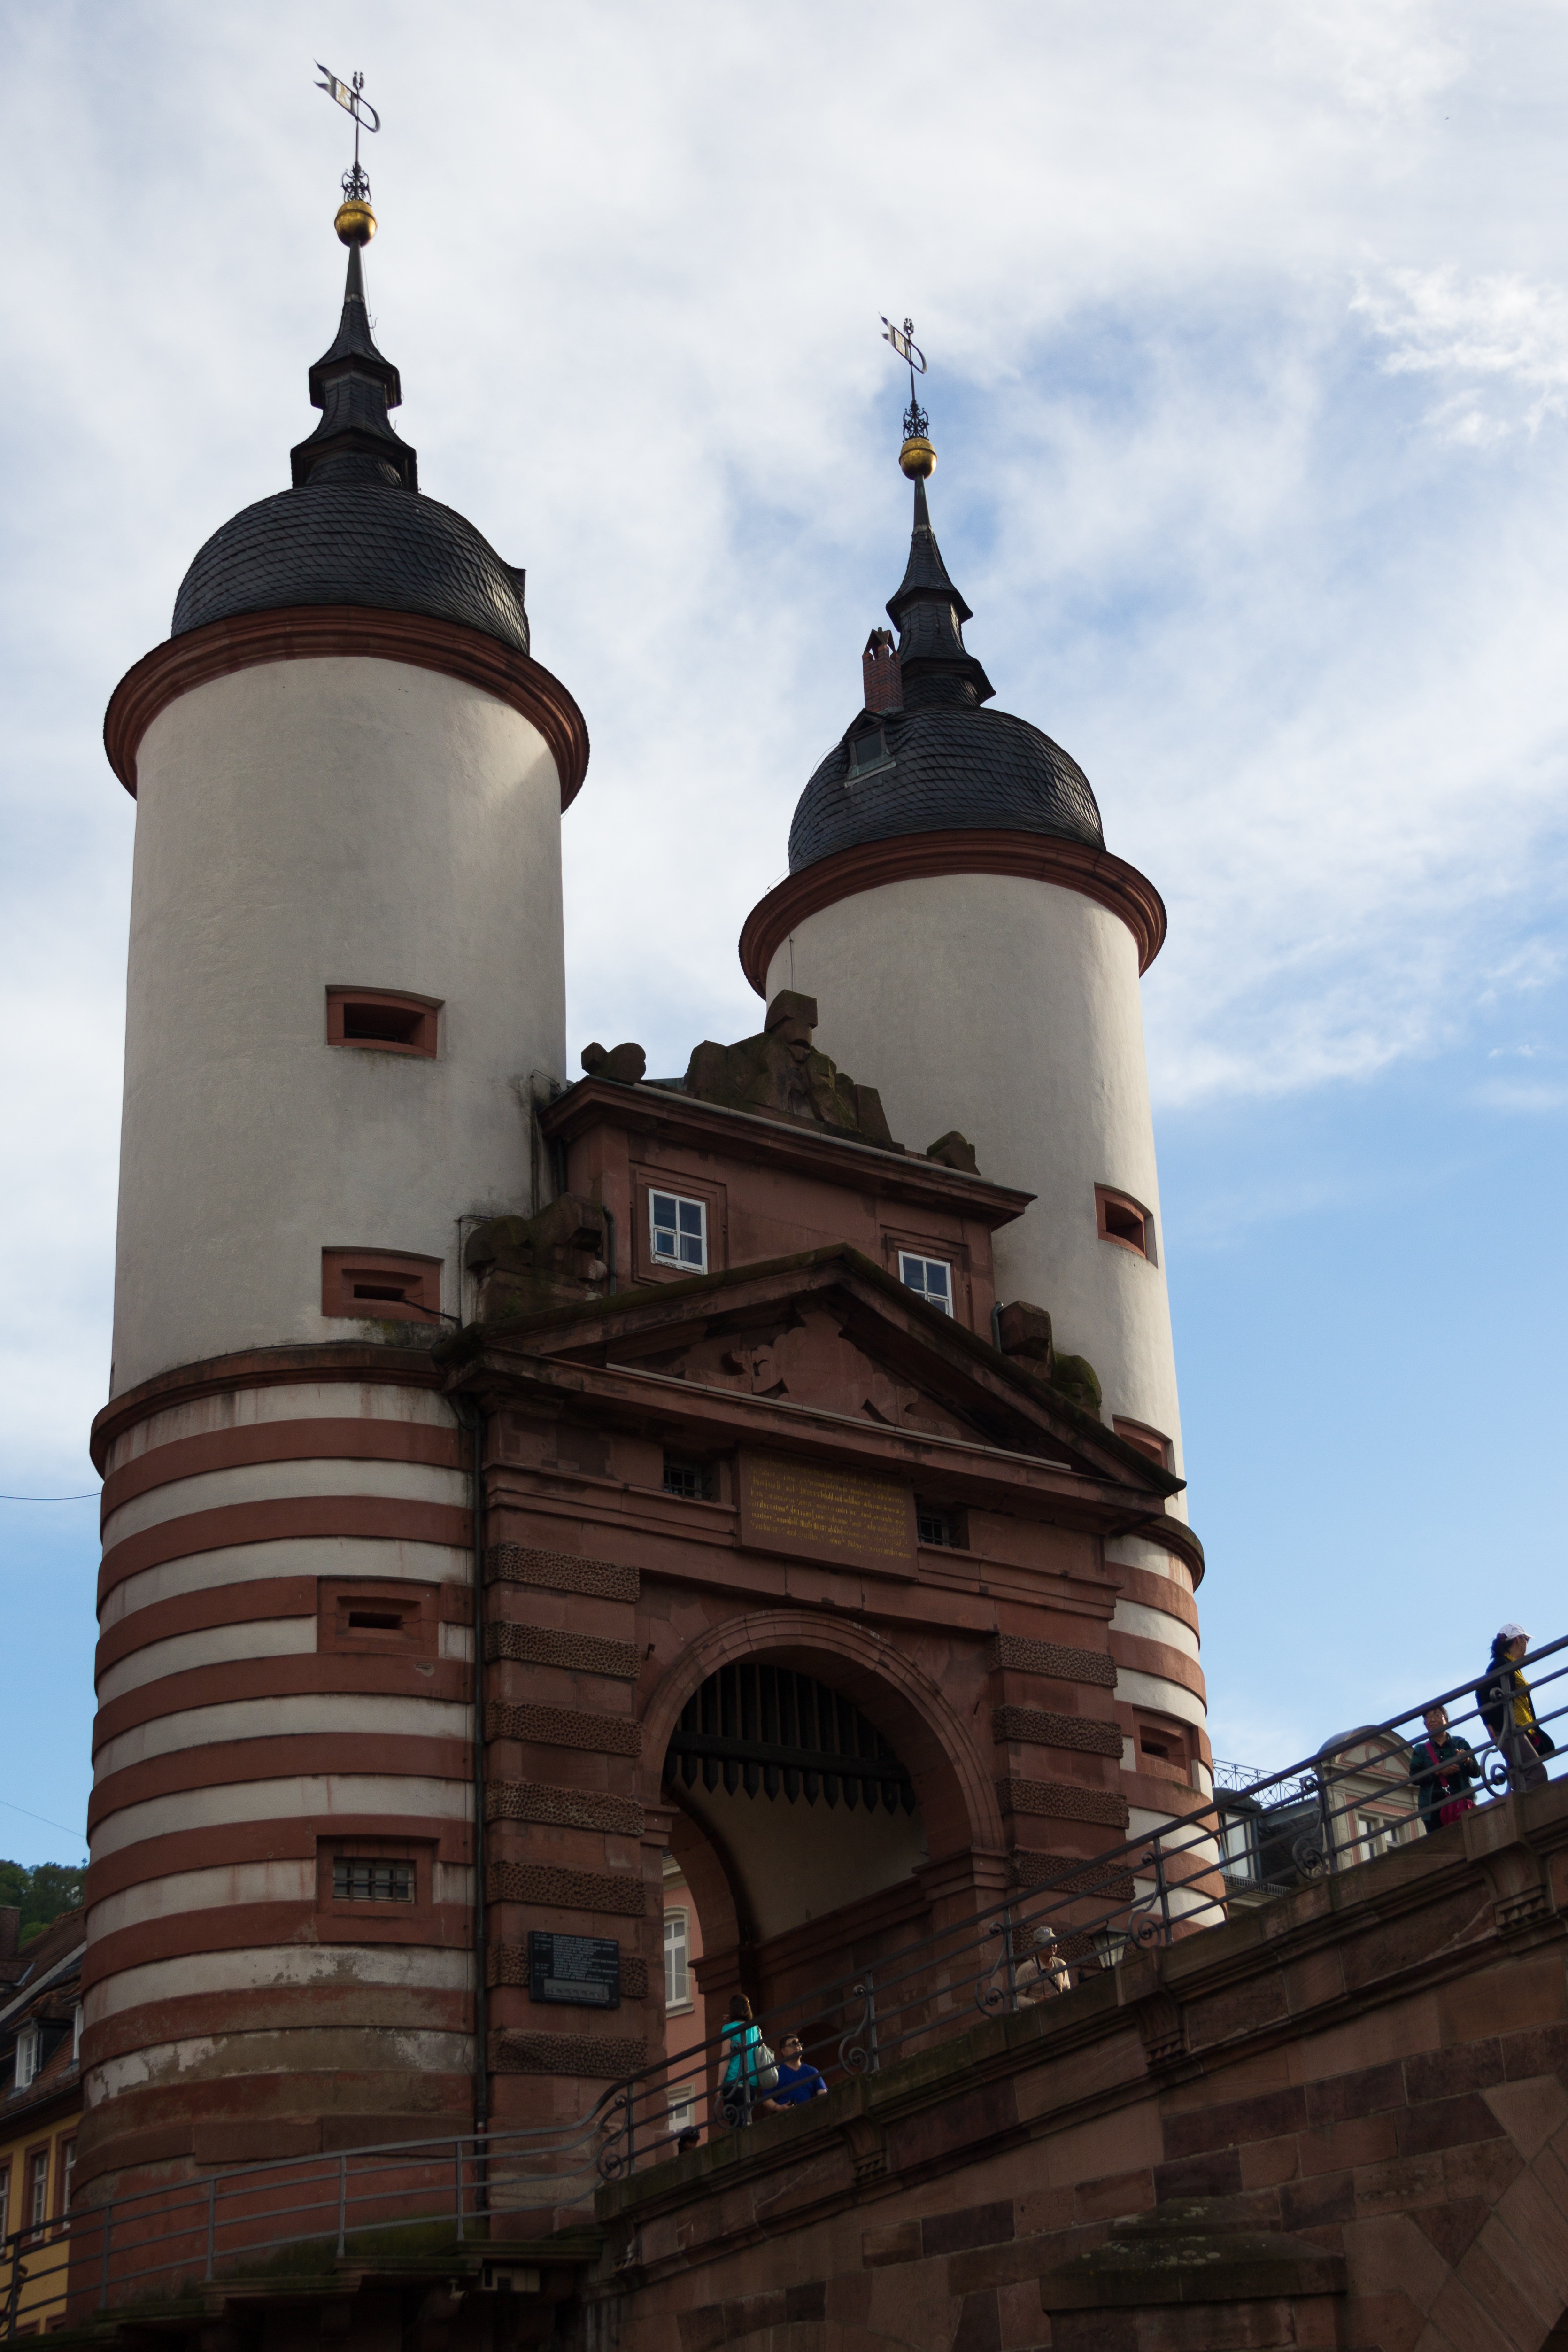
architecture, building, tower, landmark, heidelberg, church, place of worship, bell tower, spire, steeple, germany, burg, bridge port, haspeltor